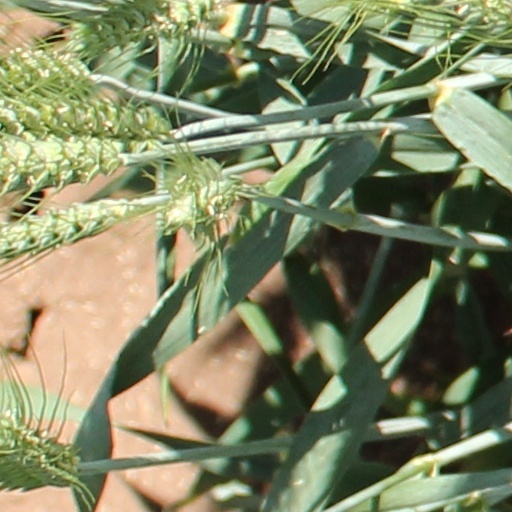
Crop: wheat